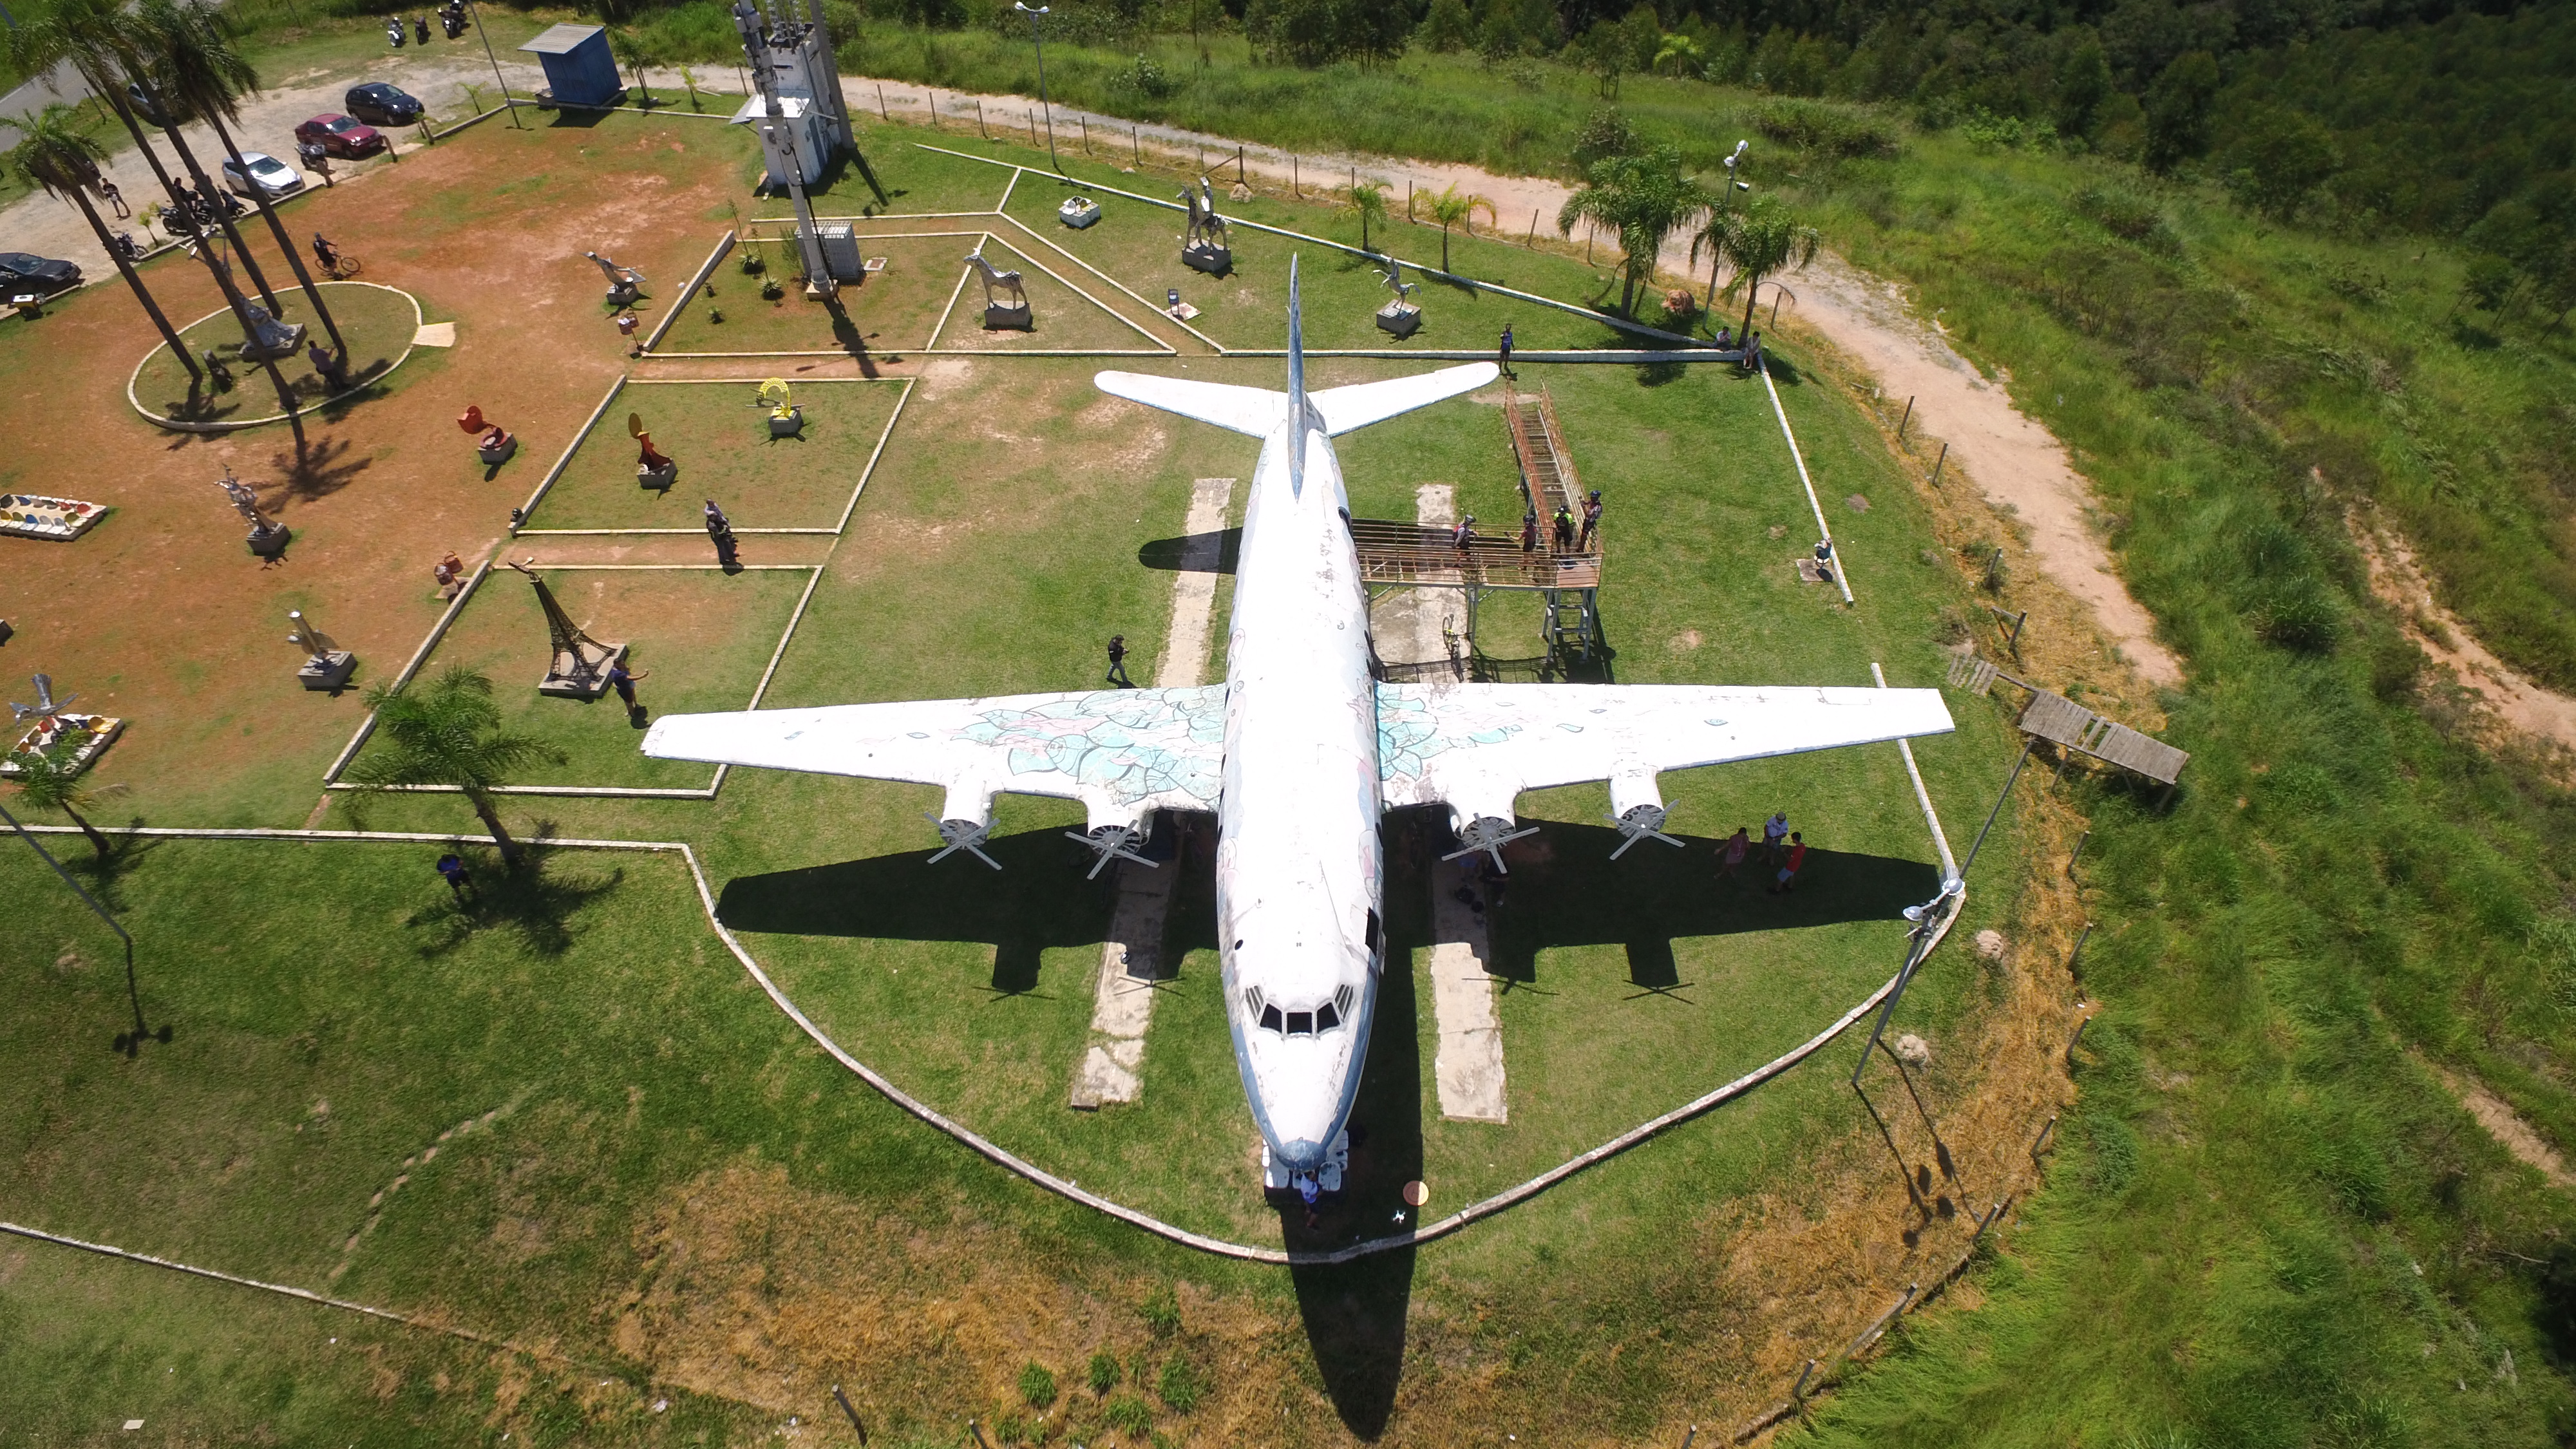
Aviao, Santos Dumont, Aracariguama, aircraft, vehicle, plant, airplane, tire, aviation, aerospace manufacturer, flap, military aircraft, air travel, monoplane, propeller driven aircraft, jet aircraft, wing, aerospace engineering, wheel, general aviation, aircraft engine, flight, tree, airliner, composite material, aerial photography, propeller, airline, landscape, air force, bird's eye view